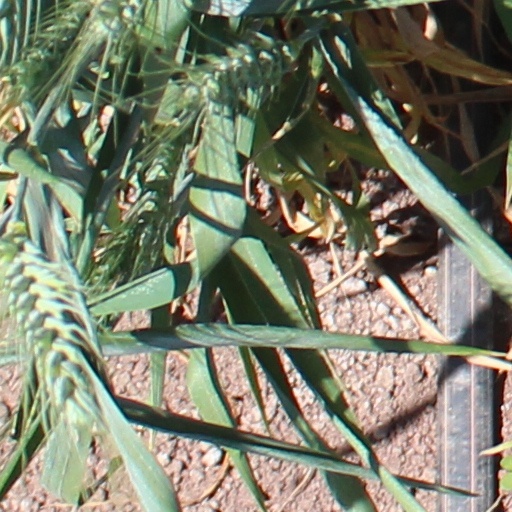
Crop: wheat